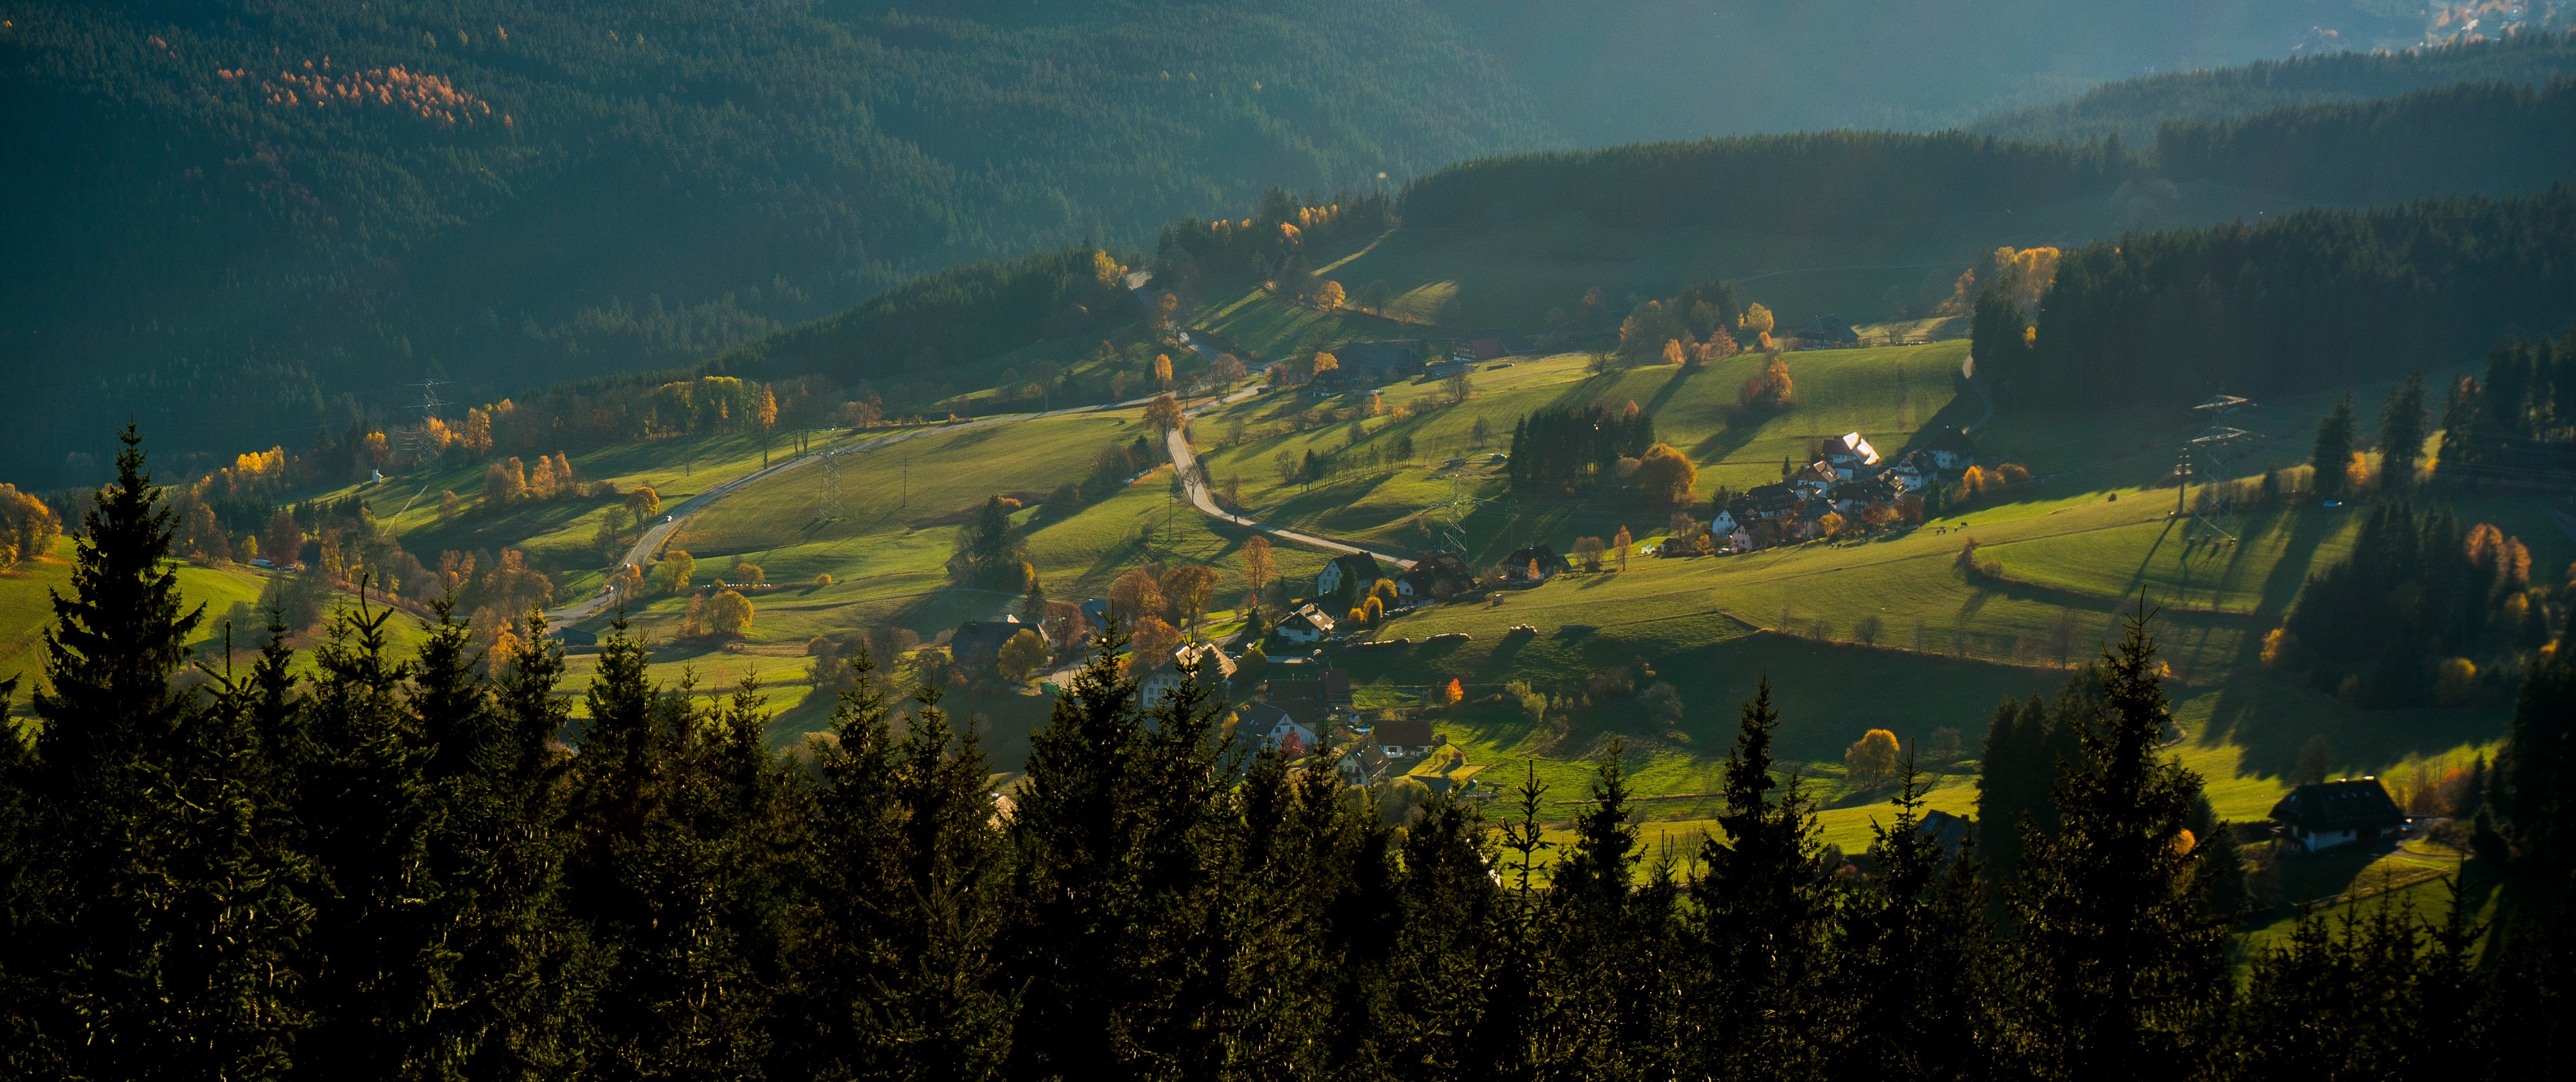
landscape, tree, nature, forest, wilderness, mountain, mist, morning, hill, view, valley, mountain range, evening, autumn, terrain, conifer, trees, treetop, spruce, forests, plateau, feldberg, idyll, firs, hinterzarten, screenshot, black forest, aerial photography, saig, saiger height, geographical feature, atmospheric phenomenon, mountainous landforms, computer wallpaper